Chloe Birch

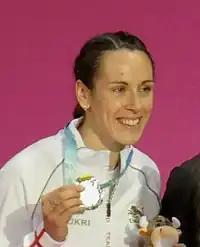
Birch at the 2022 Commonwealth Games medal ceremony.

Chloe Francesca Hannah Coney ( Birch; born 16 September 1995) is an English badminton player.